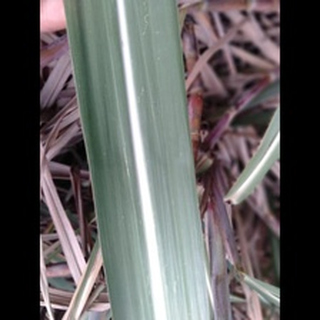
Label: healthy_sugarcane